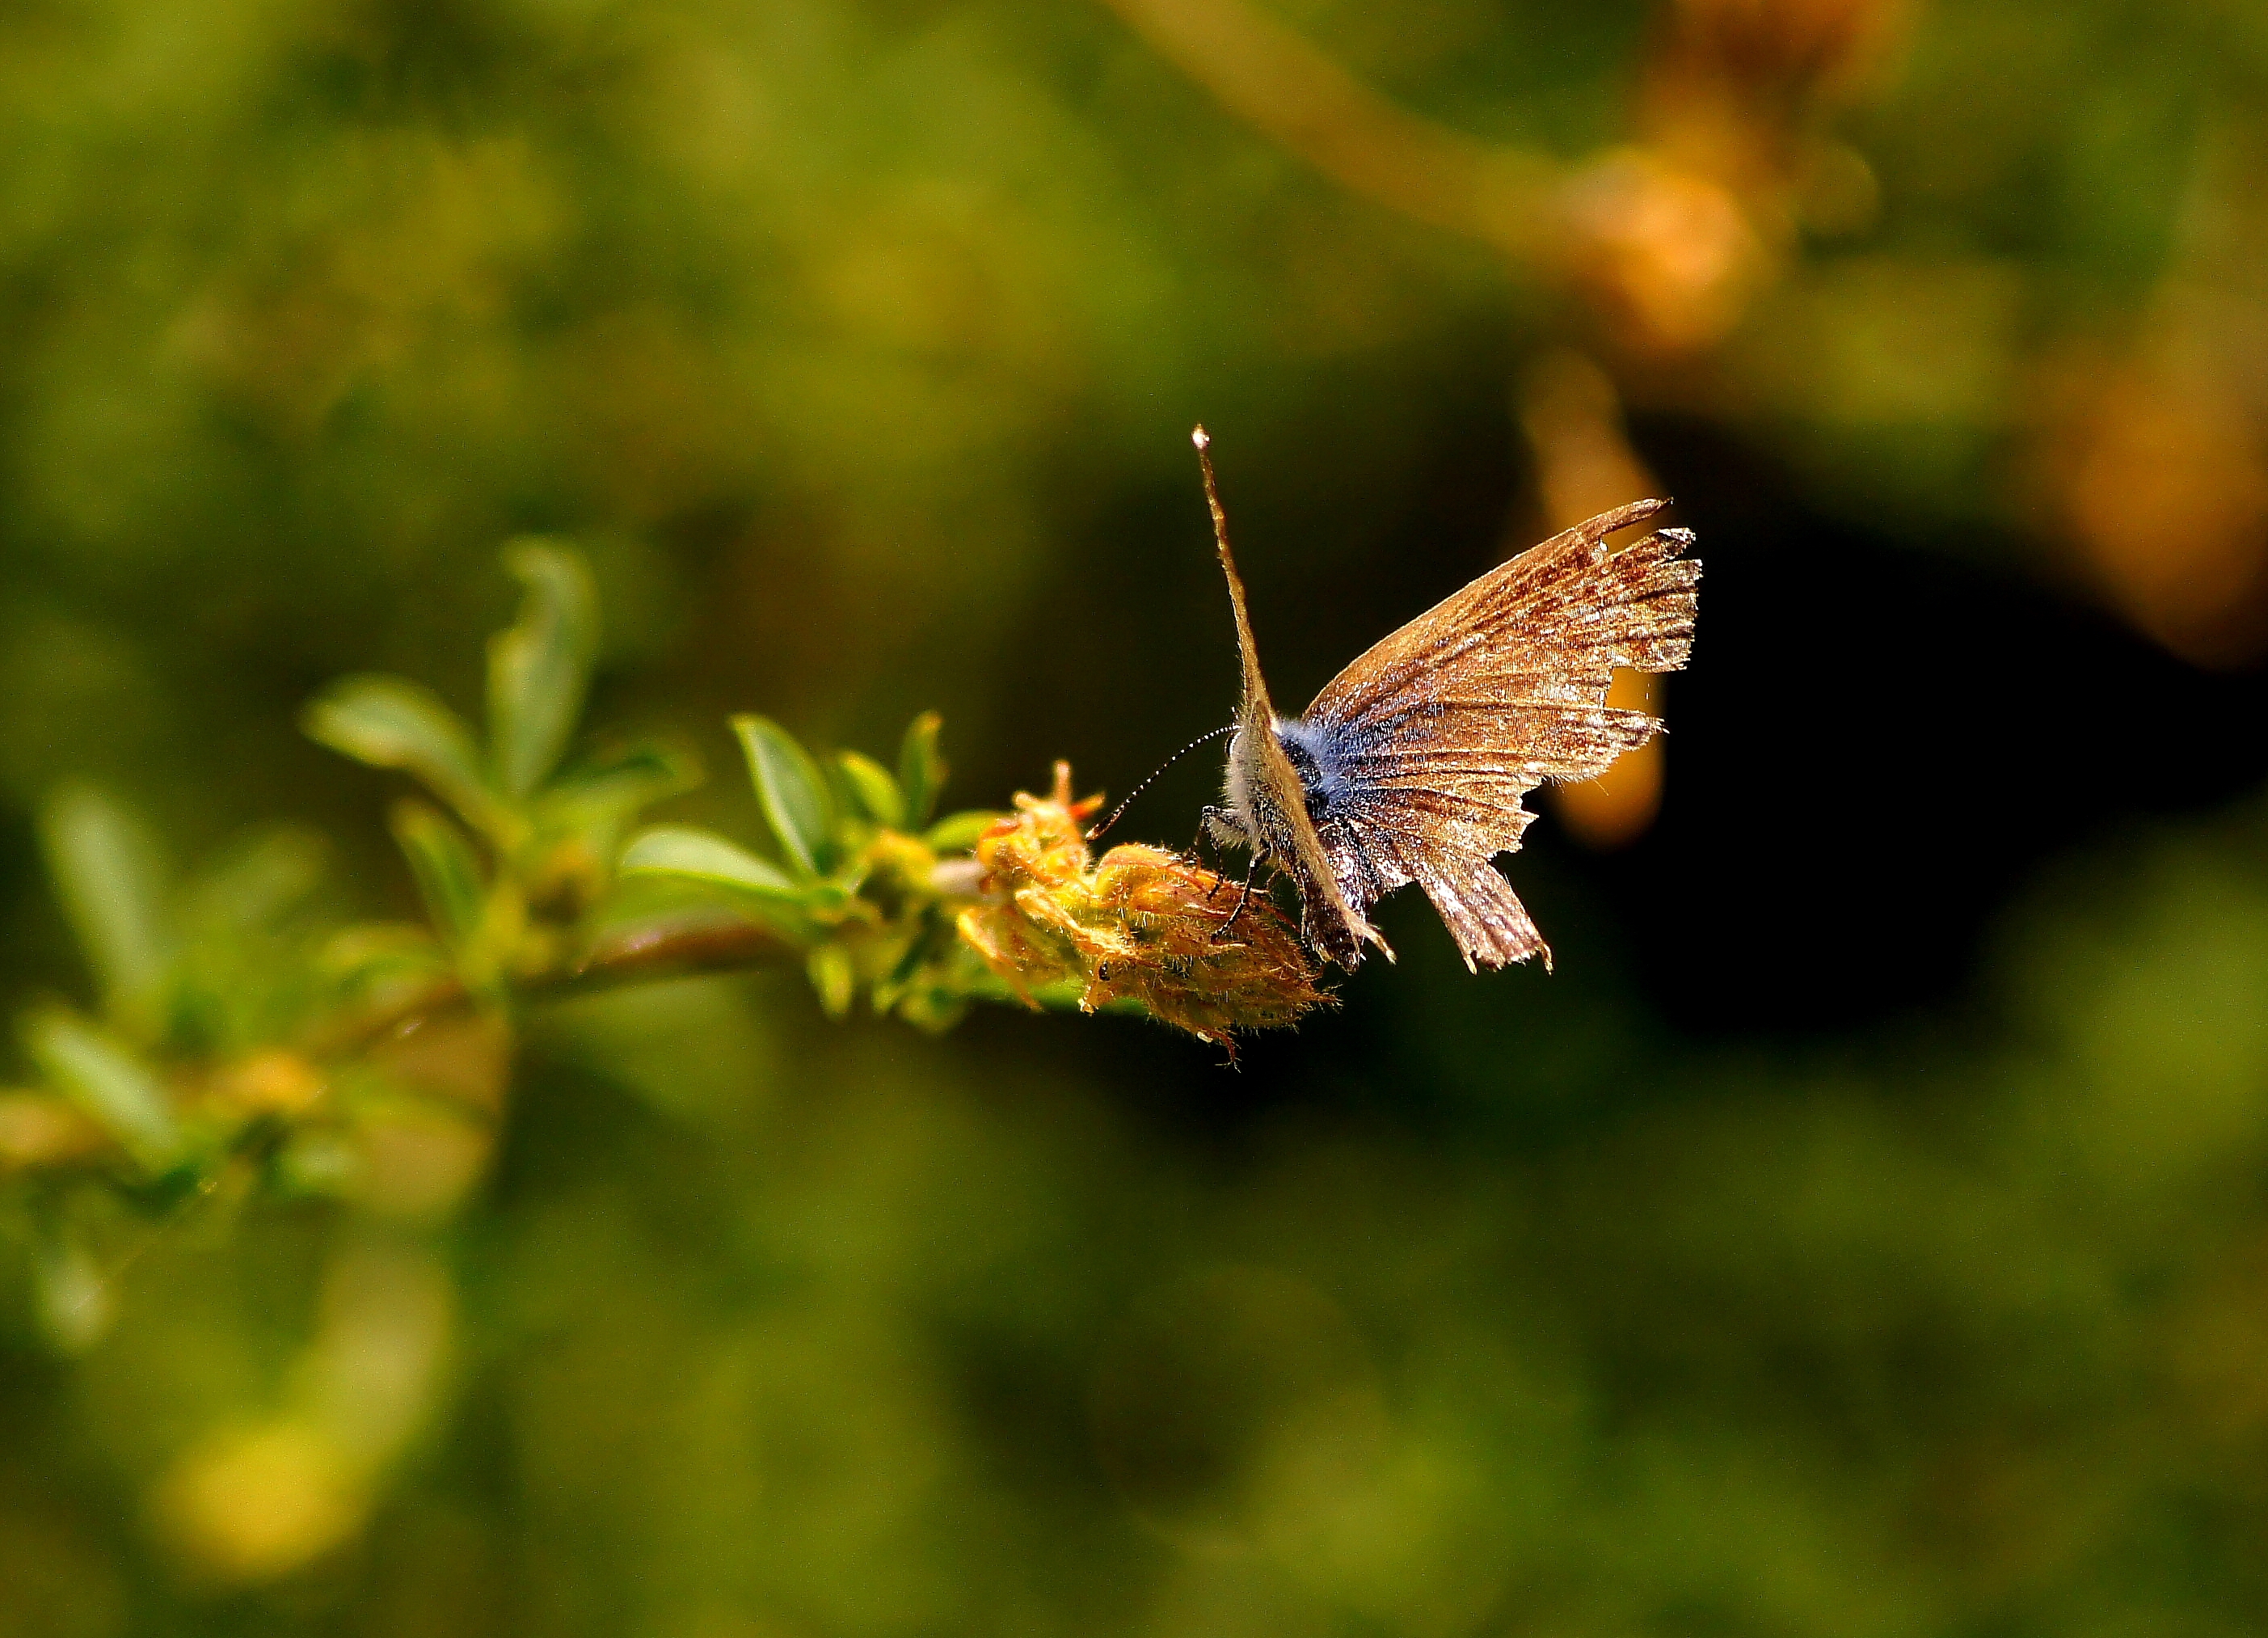
nature, photography, leaf, flower, wildlife, green, insect, macro, botany, moth, butterfly, flora, fauna, invertebrate, close up, animals, naturaleza, ggl1, animales, sonya55, macro photography, arthropod, pollinator, moths and butterflies, true bugs